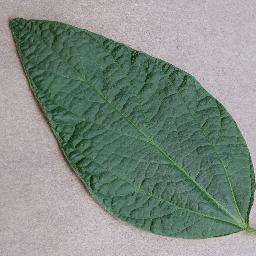
Label: Soybean___healthy